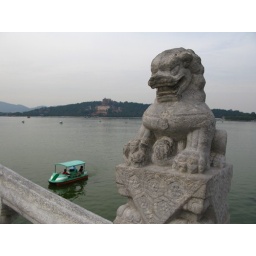
A lion on a bridge post on the bridge with 17 arches at the Summer Palace in Beijing, China